The Lacquered Box

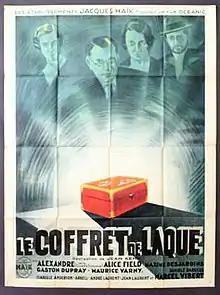

The Lacquered Box (French: Le Coffret de laque) is a 1932 French crime film directed by Jean Kemm and starring Danielle Darrieux. It was based on Agatha Christie's play "Black Coffee" which had been turned into a British film the previous year.